Avenida San Martín

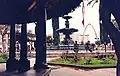
Main square, located in the avenue

San Martín Avenue is the main thoroughfare of the historic centre of Tacna, Peru. It houses landmarks such as the Cathedral, the Parabolic Arch, the Ornamental Fountain, the of Jorge Basadre and the former Municipal Palace. When it reaches the cathedral, it splits into two avenues: Blondell and Callao. South of the cathedral is the city's main square, which it surrounds.